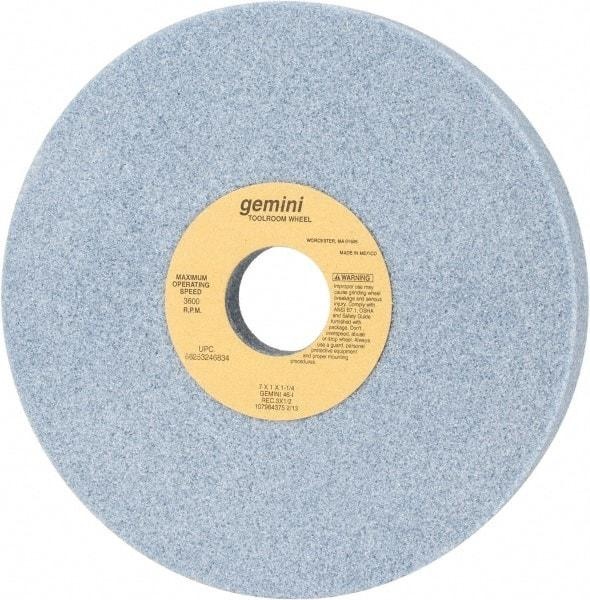
Norton - 7" Diam x 1-1/4" Hole x 1" Thick, I Hardness, 46 Grit Surface Grinding Wheel - Aluminum Oxide, Type 5, Coarse Grade, 3,600 Max RPM, One-Side Recess
Item #: 81162885 Brand: Norton Model #: 66253246834 Exact Tooling IR#: 04 Features and Benefits Aluminum oxide is the most commonly used abrasive. Best-suited for general purpose deburring and blending, it is tough, economical and fracture-resistant. Commonly used on ferrous alloys, high-tensile materials, and wood. One Side Recessed. Product Specifications Wheel Diameter (Inch) 7 Hole Size (Inch) 1-1/4 Wheel Thickness (Inch) 1 Wheel Hardness I Abrasive Material Aluminum Oxide Grade Coarse Grit 46 Wheel Type Number Type 5 Maximum RPM 3600 Wheel Color Blue; Gray Recess Type One-Side Recess Depth (Inch) 1/2 Recess Diameter (Inch) 3 Specification 46I8V32A Wheel Hardness Rating Medium Porosity Non-Porous
Brand: Norton
Category: Hardware > Tool Accessories > Grinder Accessories